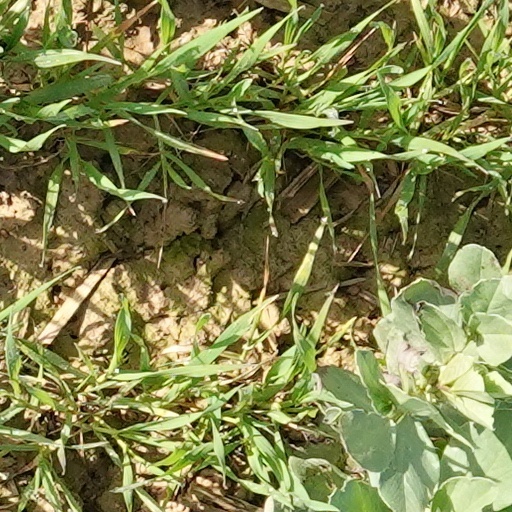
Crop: wheat